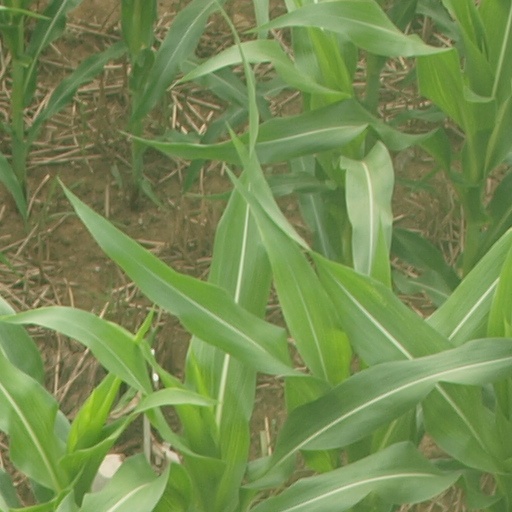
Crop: maize; corn